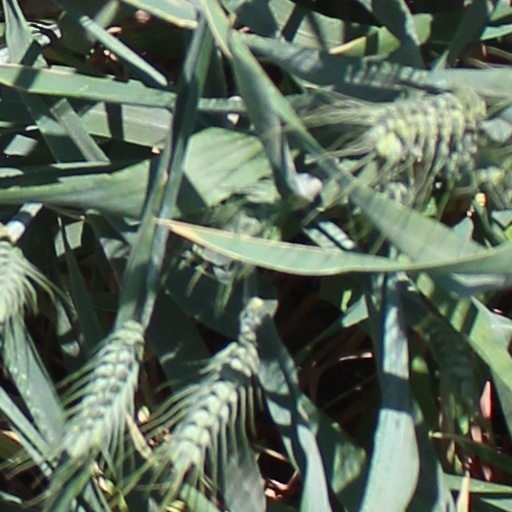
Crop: wheat